ECW vs. IWA vs. True FMW: Total War

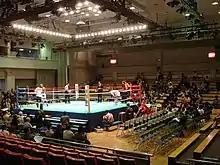
Korakuen Hall, the venue for the second day of ECW vs. IWA vs. True FMW: Total War.

In professional wrestling, ECW vs. IWA vs. True FMW: Total War (also translated as All Out War) was an event staged in Japan by the International Wrestling Association of Japan (IWA Japan) in conjunction with the United States–based professional wrestling promotion Extreme Championship Wrestling (ECW) on August 10 and 11, 1996. The event took place over two days, with the first day's event taking place in the Yokohama Cultural Gymnasium, Yokohama on August 10 and the second in Korakuen Hall, Tokyo on August 11. It formed part of IWA Japan's August 1996 "Danger & Pleasure" tour.